Sky position (RA, Dec in degrees): 240.818, 11.514
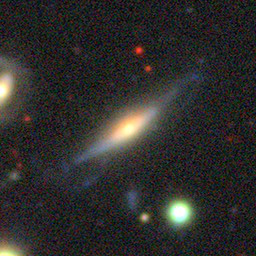
Galaxy morphology: Edge-on Galaxies with Bulge